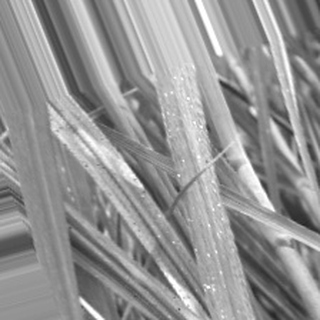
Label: sugarcane_bacterial_blight